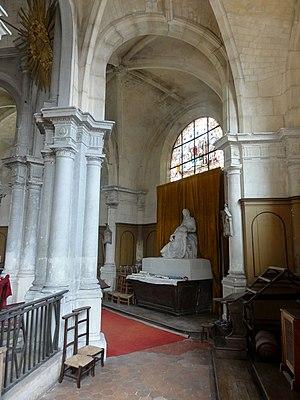
Déambulatoire sud-est.
L'église Saint-Martin est une église catholique paroissiale située à Mareil-en-France, en France. De l'extérieur, seuls le clocher et la façade occidentale du milieu du XIXᵉ siècle sont visibles depuis le domaine public, et dénués d'intérêt. Tout le reste de l'église a été édifié pendant une unique campagne de construction au début du dernier quart du XVIᵉ siècle, et séduit par l'homogénéité et la qualité de son architecture Renaissance. L'ordonnancement et la sculpture monumentale portent la signature artistique du maître-maçon Nicolas de Saint-Michel, de Luzarches, et montrent une ressemblance frappante avec l'église Saint-Martin d'Attainville. À l'instar de toutes les autres églises bâties par le même architecte, le voûtement d'ogives et la disposition générale sont hérités de l'architecture gothique, mais si l'on ne regarde que les supports, l'on pourrait se croire dans un édifice antique. Ce qui distingue l'église de Mareil-en-France est son plan exceptionnel avec déambulatoire complet, sans chapelles rayonnantes, mais avec une enfilade de chapelles peu profondes tout autour de l'église, grâce à des contreforts tournés vers l'intérieur.